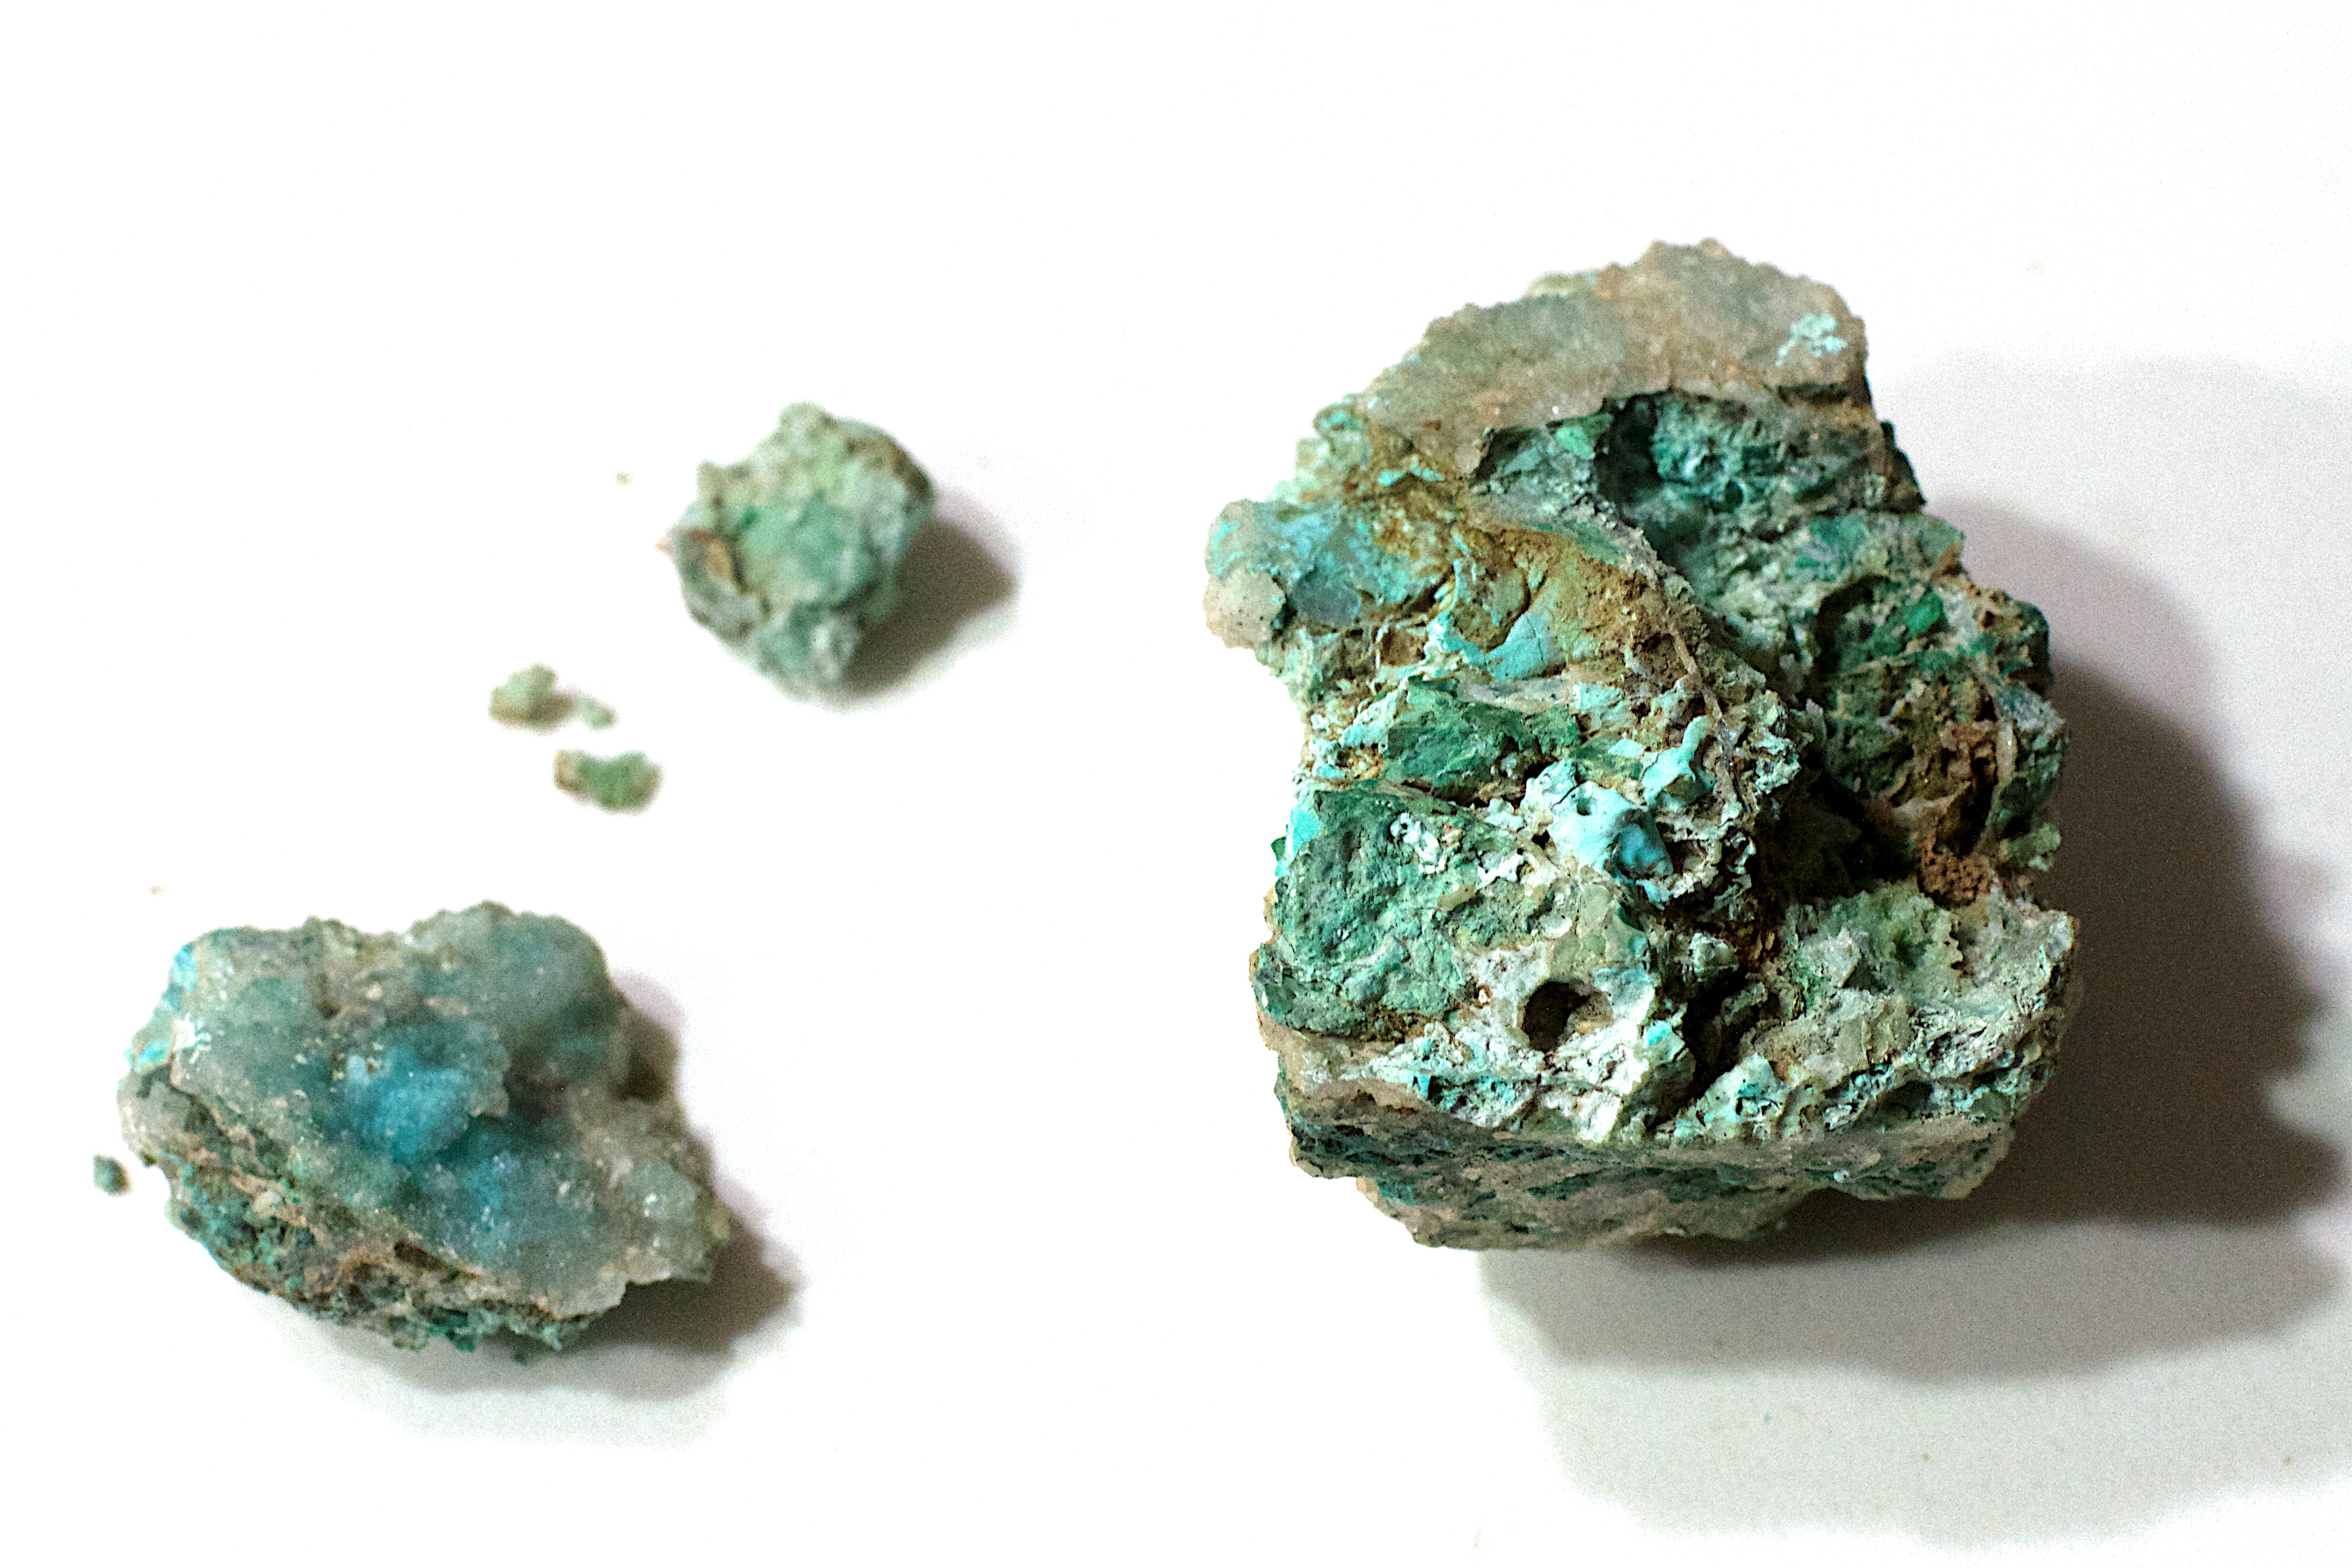
green, jewellery, turquoise, emerald, gemstone, mineral, fashion accessory